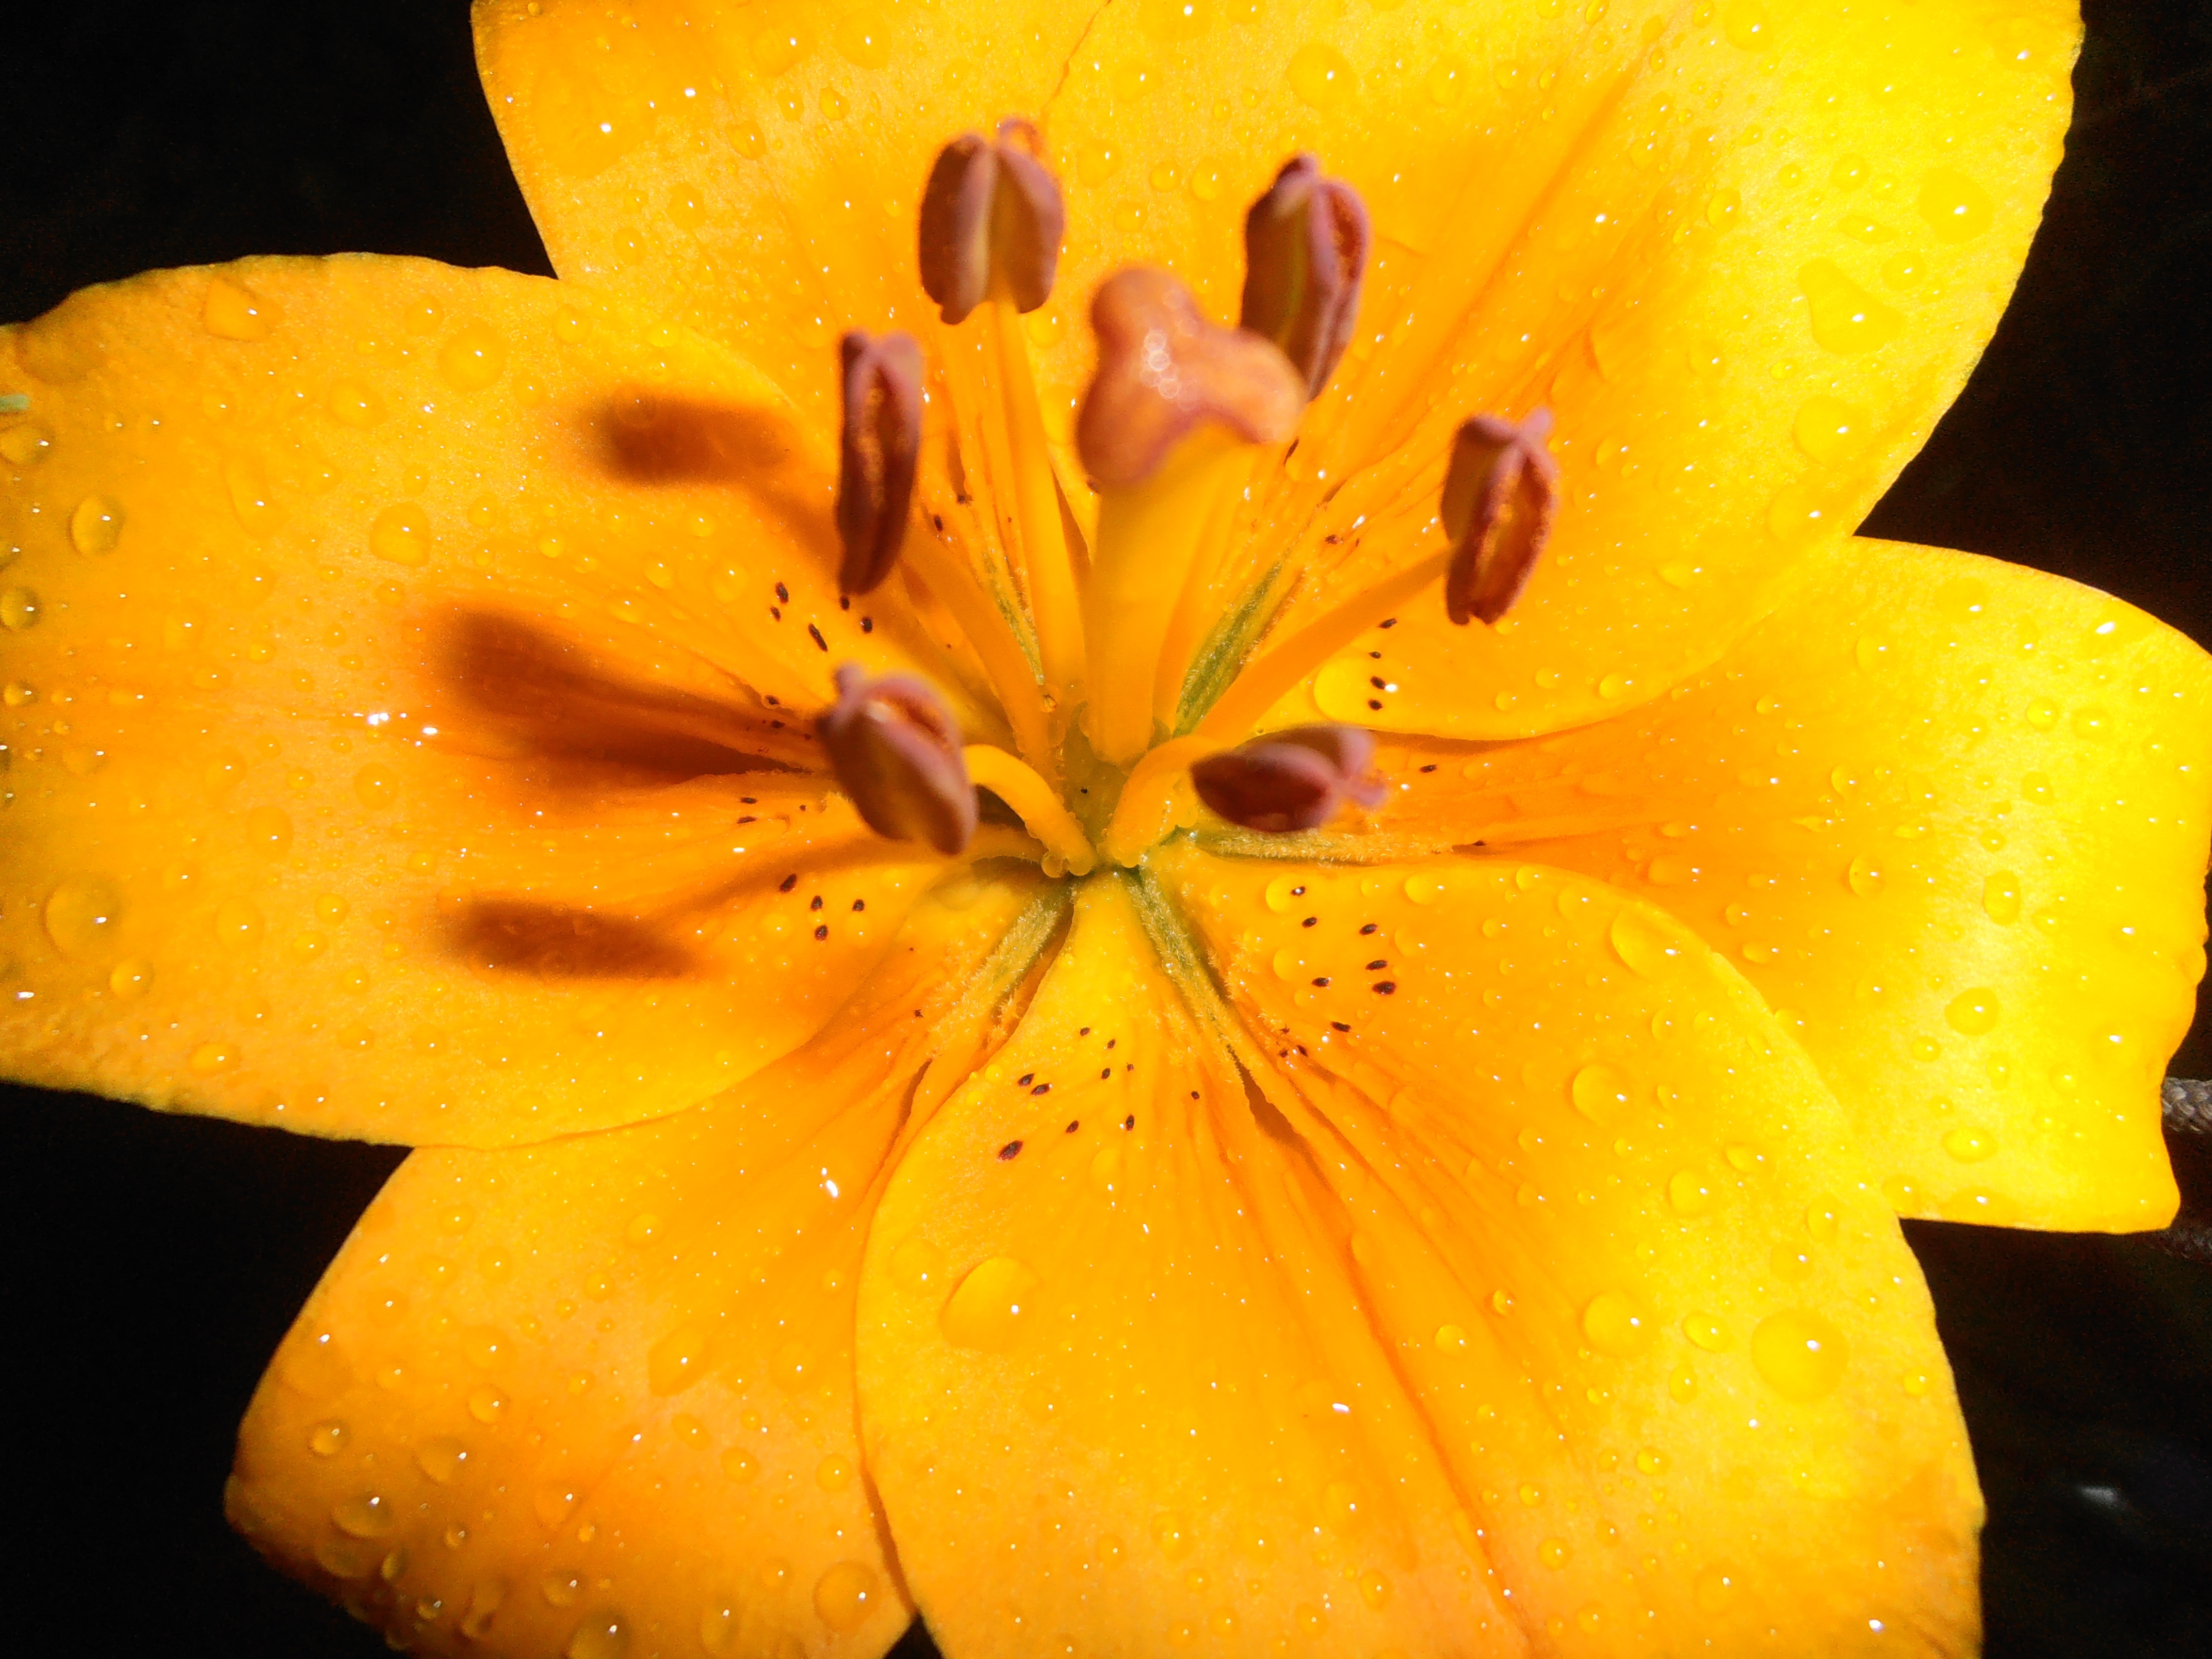
plant, photography, leaf, flower, petal, yellow, flora, flowers, close up, at night, drops, lily, macro photography, flowering plant, plant stem, land plant